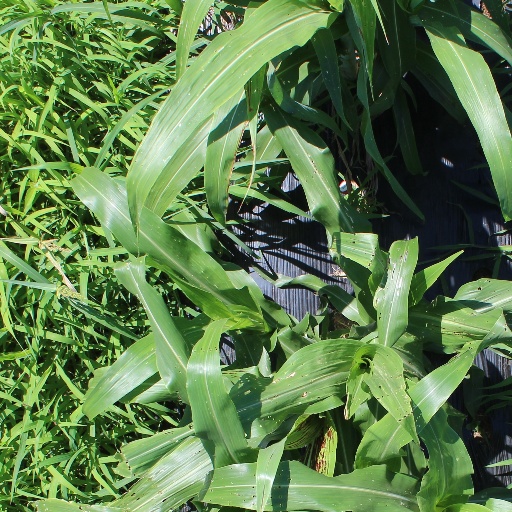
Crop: sorghum